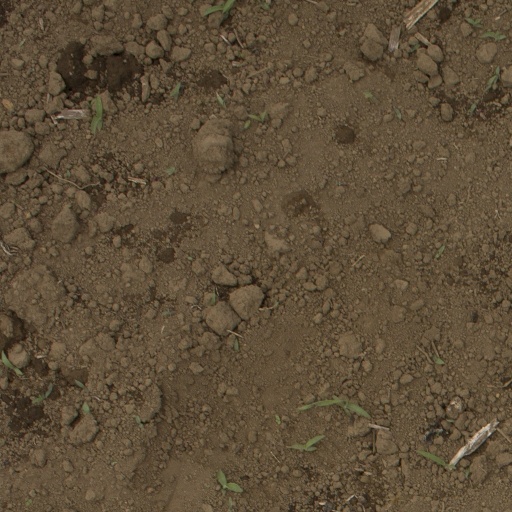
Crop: Jerusalem artichoke